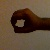
The image shows a hand gesture representing the number 0 in Indian Sign Language.